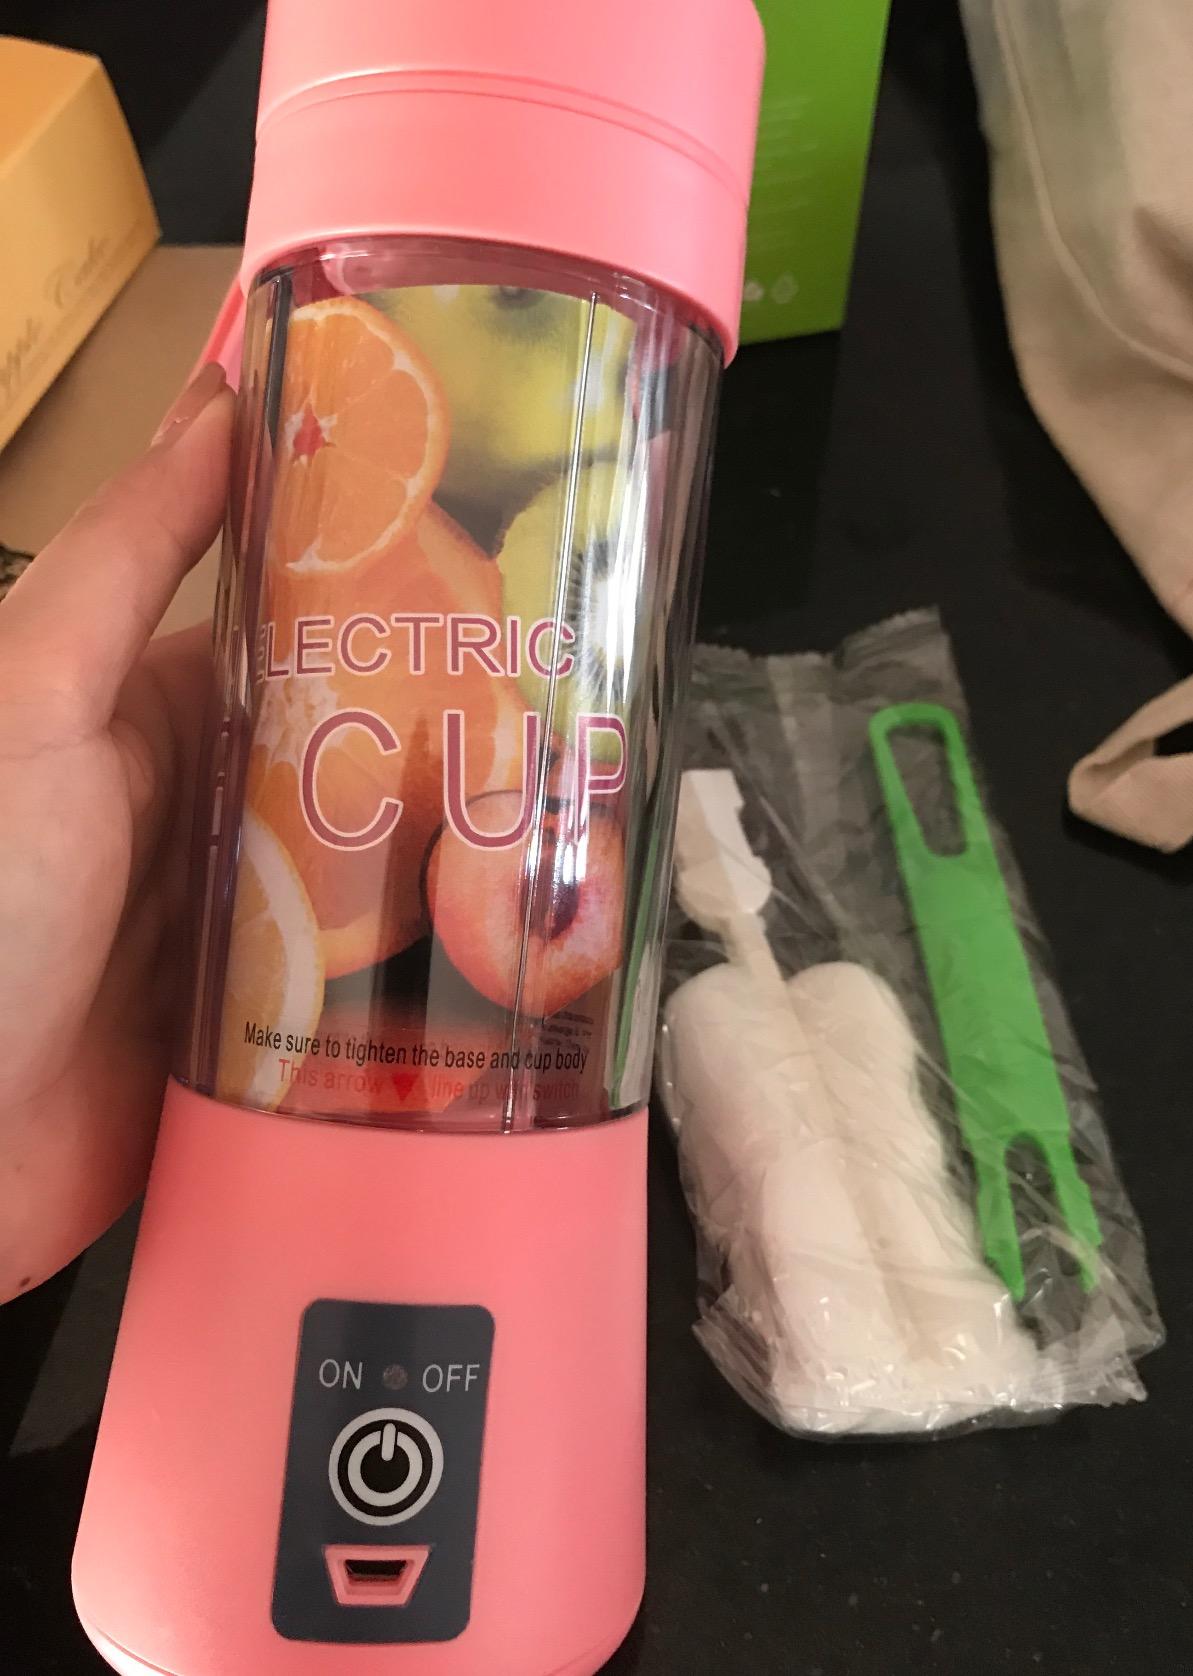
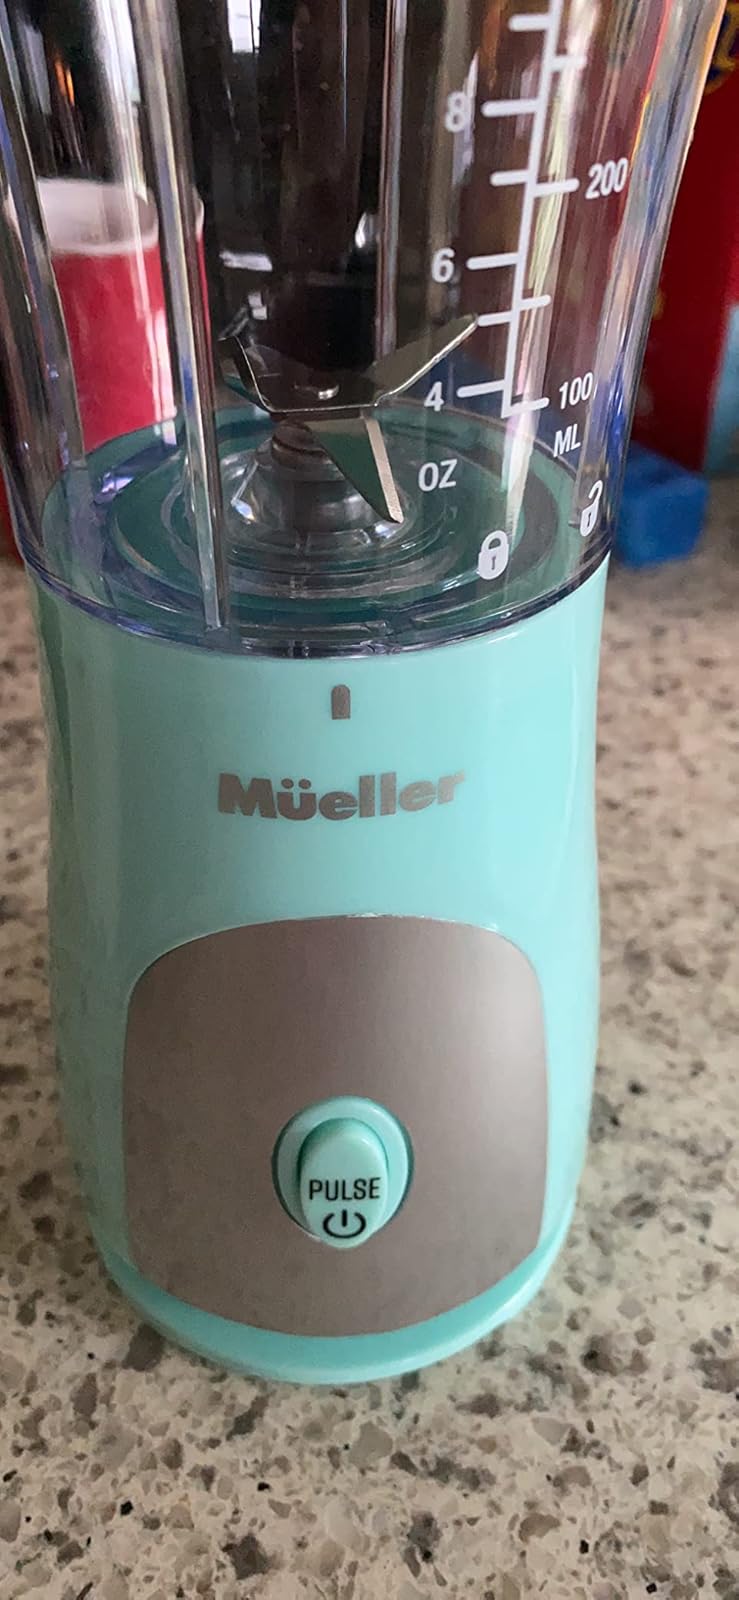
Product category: items_blender
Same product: no